New Avon (coachbuilder)

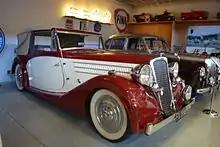
1936 Standard Sixteen Wayfarer drophead coupé

In 1935 the company was bought by John Maudslay, son of the founder of Standard, Reginald Maudslay, and became part of the Maudslay Motor Group. A showroom in London's Mayfair was opened and at the London Olympia Show five cars were exhibited. A move was made to new premises at Ladbroke House in Millers road.